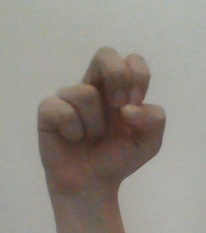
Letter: gaaf